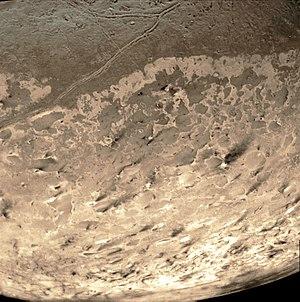
Un geyser est un type particulier de source d'eau chaude qui jaillit par intermittence en projetant à haute température et à haute pression de l'eau et de la vapeur.
Namazu Macula est une traînée sombre située sur le satellite Triton de la planète Neptune par 25,5° S et 14° E. Il pourrait s'agir de la trace laissée par le panache d'un geyser retombant sur le sol après avoir dérivé avec le vent en s'éloignant du pôle sud, sans doute sous l'effet du réchauffement dû au soleil printanier — à l'époque du passage de Voyager 2 — dans cette région.